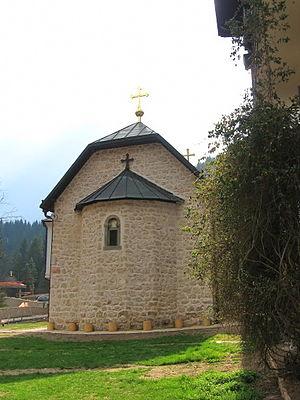
Cet article recense les monuments nationaux situés sur le territoire de la municipalité de Šekovići en Bosnie-Herzégovine et dans la République serbe de Bosnie. La liste établie par la Commission pour la protection des monuments nationaux compte 4 monuments nationaux inscrits sur la liste principale.
Le monastère de Lovnica est un monastère orthodoxe serbe situé en Bosnie-Herzégovine, sur le territoire du village de Donje Birač et dans la municipalité de Šekovići. Il remonte au XIIIᵉ siècle et est inscrit sur la liste des monuments nationaux de Bosnie-Herzégovine.
L'éparchie de Zvornik-Tuzla est une éparchie, c'est-à-dire une circonscription de l'Église orthodoxe serbe. Elle est située en Bosnie-Herzégovine et son siège se trouve à Bijeljina. En 2006, elle est administrée par l'évêque Hrizostom.